Mère (restaurateur)

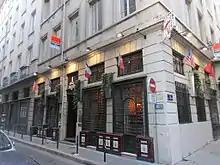
restaurant exterior

In the 1830s in the Charpennes quarter, Mère Brigousse or Brugousse, also known as La Mère des Amoureux (mother of lovers), was famous for a dish called "Tétons de Vénus" (breasts of Venus), a dish of giant dumplings popular among groups of young men dining stag for bachelor parties.